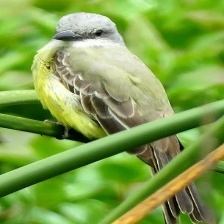
Species: TROPICAL KINGBIRD
Scientific name: TYRANNUS MELANCHOLICUS